Describe the emotion expressed in this image:  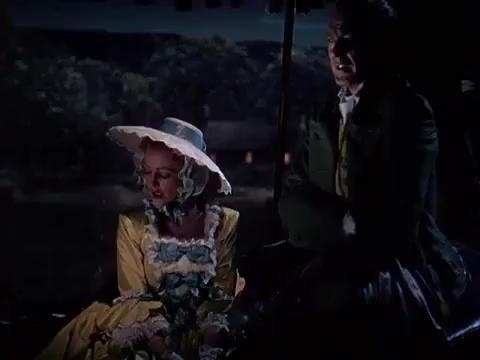
This person displays Pain, valence and arousal with high intensity.